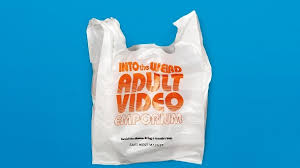
Waste category: plastic